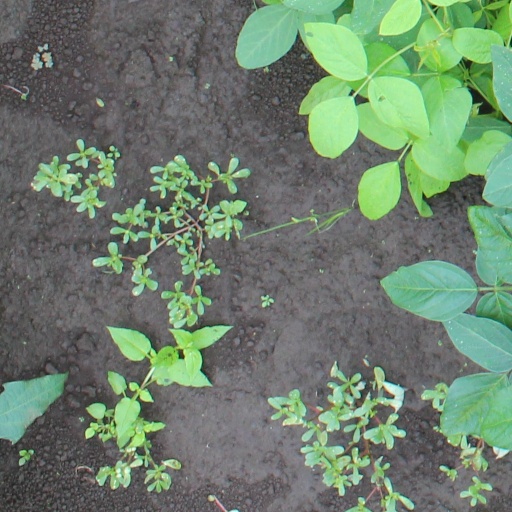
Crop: soybean